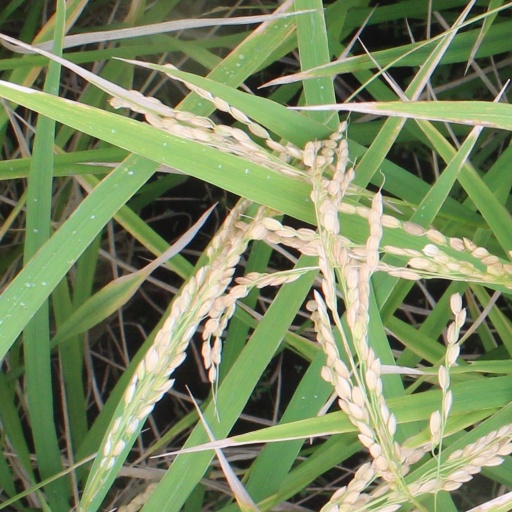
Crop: rice